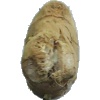
Label: Ginger Root 1